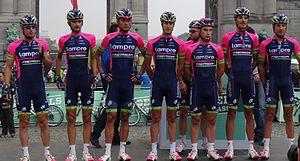
Brussels Cycling Classic 2014.
La saison 2014 de l'équipe cycliste Lampre-Merida est la seizième de cette équipe.